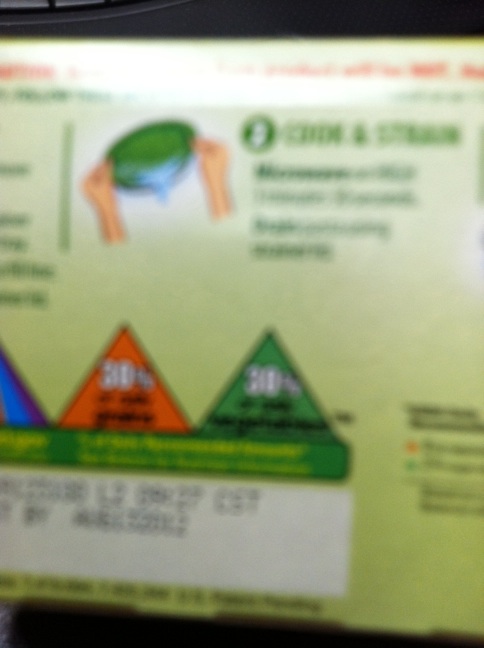Question: what is the expiration date?
Answer: unanswerable